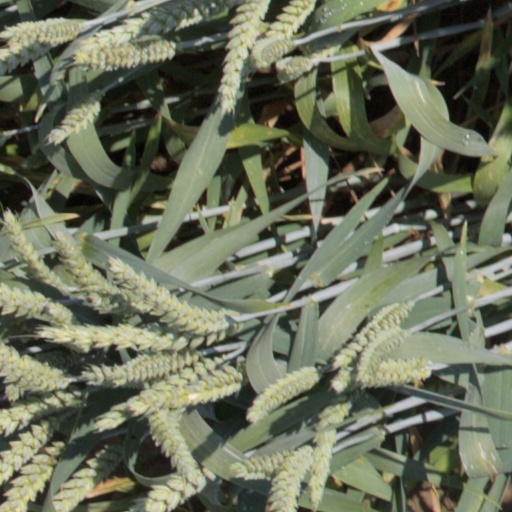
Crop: wheat